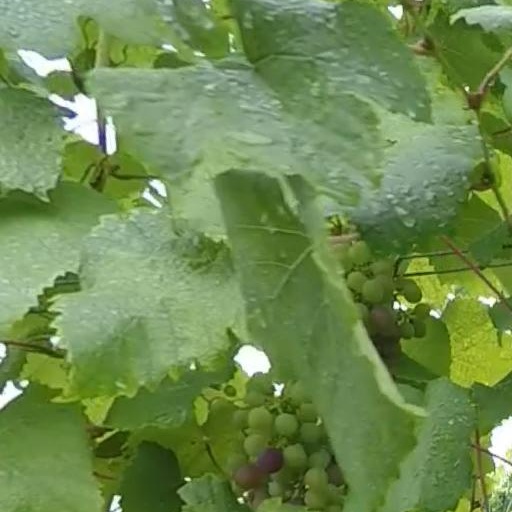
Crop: grape